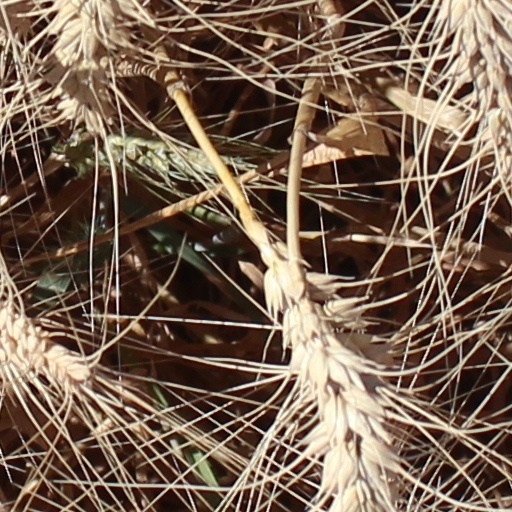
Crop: wheat